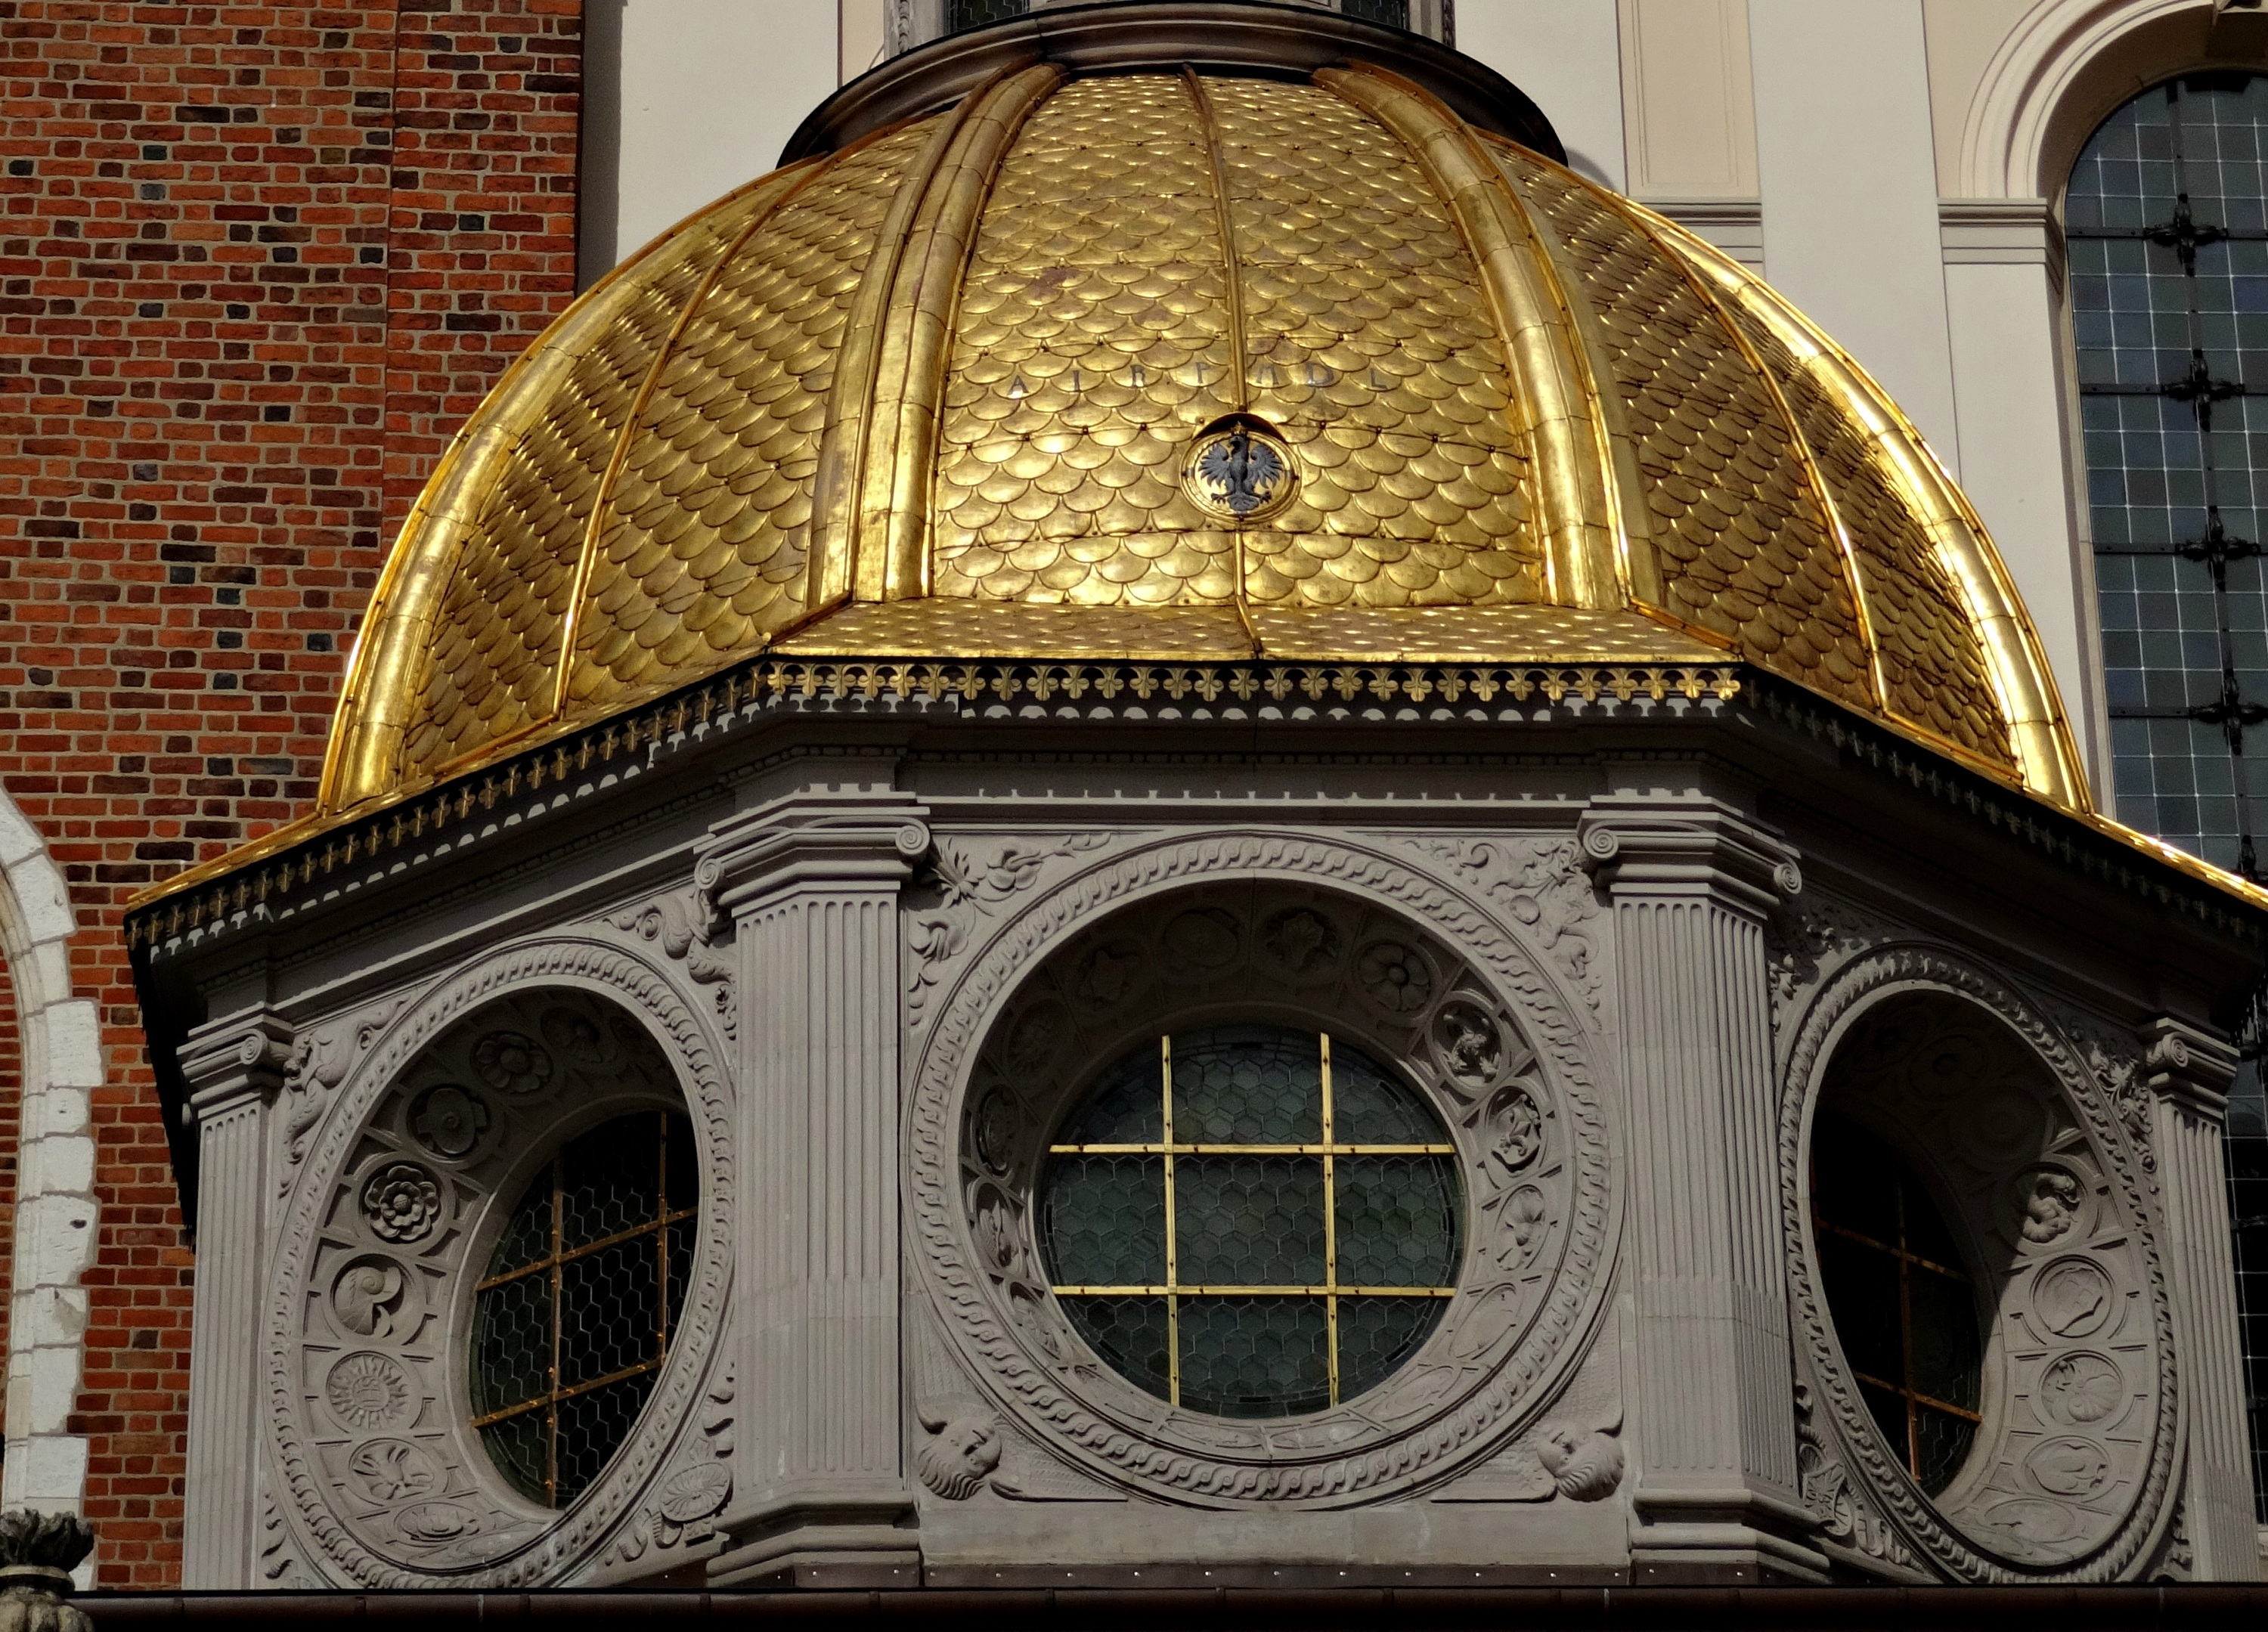
architecture, window, building, monument, arch, landmark, facade, church, chapel, place of worship, baptistery, poland, synagogue, basilica, dome, shape, krakow, wawel, sigismund's chapel, ancient history